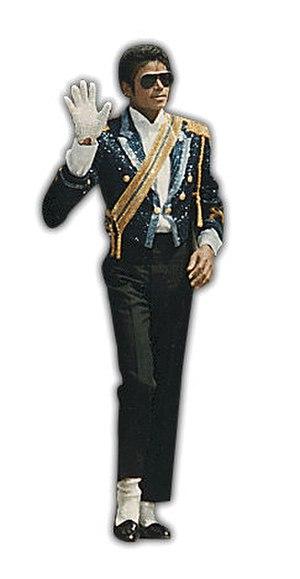
La bande sonore de Grand Theft Auto: Vice City est connue non seulement des joueurs mais aussi des amateurs de la musique des années 1980 car il s'agit de tubes célèbres tirés de cette époque. Dans le jeu, les musiques peuvent être écoutées à travers les postes de radios des véhicules que conduit le joueur, et sont réparties sur une dizaine de stations de radio fictives. Le joueur peut basculer librement de l'une à l'autre. Une compilation regroupant les musiques du jeu est sortie, disponible également en sept CD séparés. Les éditions européennes contiennent quelques chansons supplémentaires par rapport à celles des États-Unis.